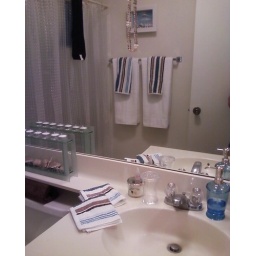
bathroom No 1 in the new house lil beachy